Ernest Borgnine

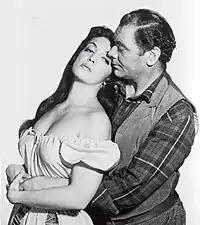
Borgnine with future wife, Katy Jurado, in 1958

Borgnine married five times. His first marriage, from 1949 to 1958, was to Rhoda Kemins, whom he met while serving in the Navy. They had one daughter, Nancee (born May 28, 1952). He was married to actress Katy Jurado from 1959 to 1963. Borgnine's rancorous marriage to actress and singer Ethel Merman in 1964 lasted only 42 days. Merman's description of the marriage in her autobiography was a solitary blank page. Borgnine's friend Tim Conway later said: "Ernie is volatile. I mean, there's no question about that, and Ethel was a very strong lady. So you put two bombs in a room, something is going to explode, and I guess it probably did."